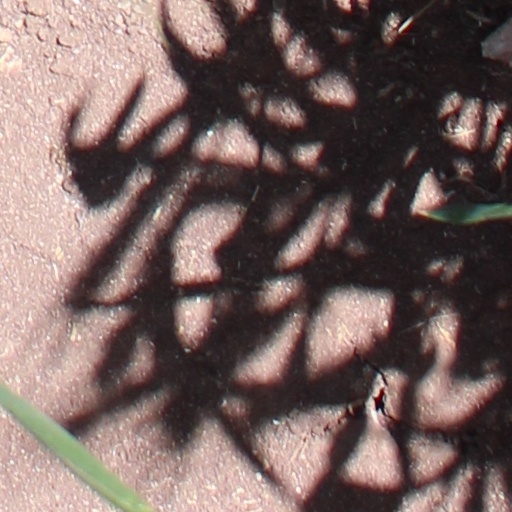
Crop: wheat